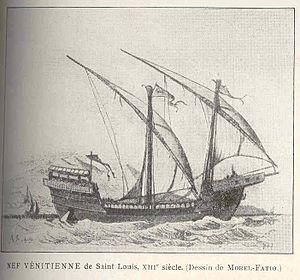
Nef Vénitienne de Saint Louis, XIIIe siecle
Antoine Léon Morel-Fatio, né le 17 janvier 1810 à Rouen et mort le 2 mars 1871 à Paris au Musée de marine et d’ethnographie du Louvre, est un peintre officiel de la Marine et homme politique français.